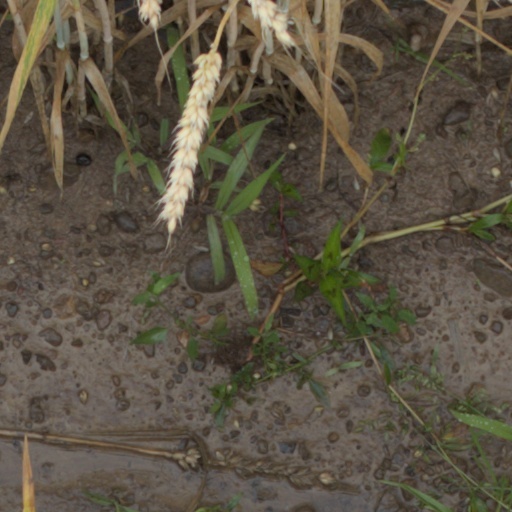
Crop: wheat